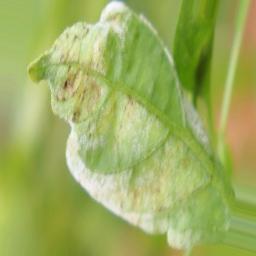
Label: powdery mildew